Bolesław I the Brave

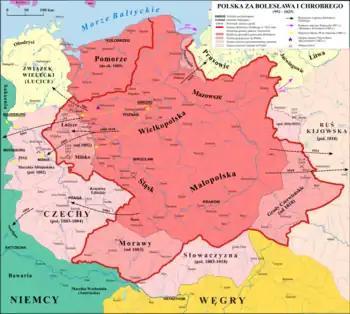
Poland during the reign of Bolesław the Brave

Gallus Anonymus claimed that Bolesław was "gloriously raised to kingship by the emperor" through these acts, but the Emperor's acts in Gniezno only symbolised that Bolesław received royal prerogatives, including the control of the Church in his realm. Radim Gaudentius was installed as the archbishop of the newly established Roman Catholic Archdiocese of Gniezno. At the same time, three suffragan bishoprics, subordinated to the see of Gniezno—the dioceses of Kołobrzeg, Kraków and Wrocław—were set up. Bolesław had promised that Poland would pay Peter's Pence to the Holy See to obtain the pope's sanction to the establishment of the new archdiocese. Unger, who had been the only prelate in Poland and was opposed to the creation of the archdiocese of Gniezno, was made bishop of Poznań, directly subordinated to the Holy See. However, Polish commoners only slowly adopted Christianity: Thietmar of Merseburg recorded that Bolesław forced his subjects with severe punishments to observe fasts and to refrain from adultery: